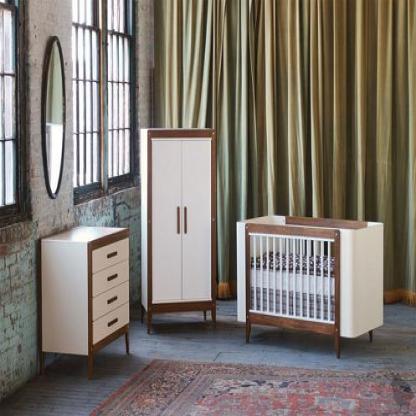
Scene: Indoor